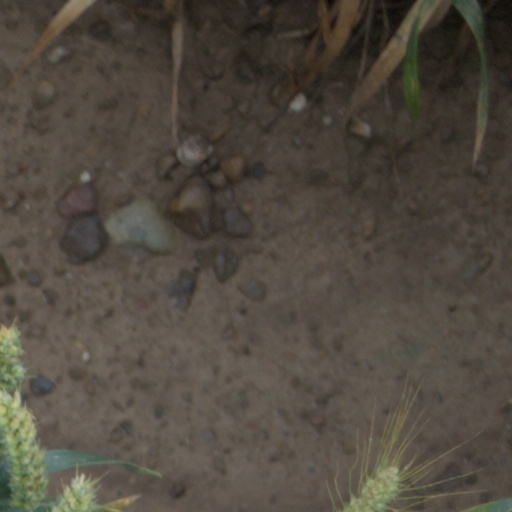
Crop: wheat